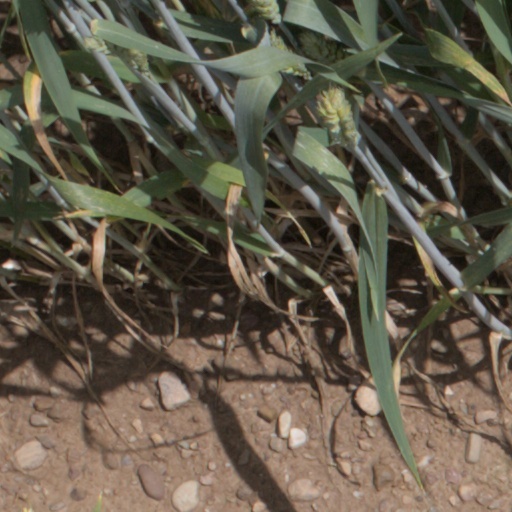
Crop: wheat